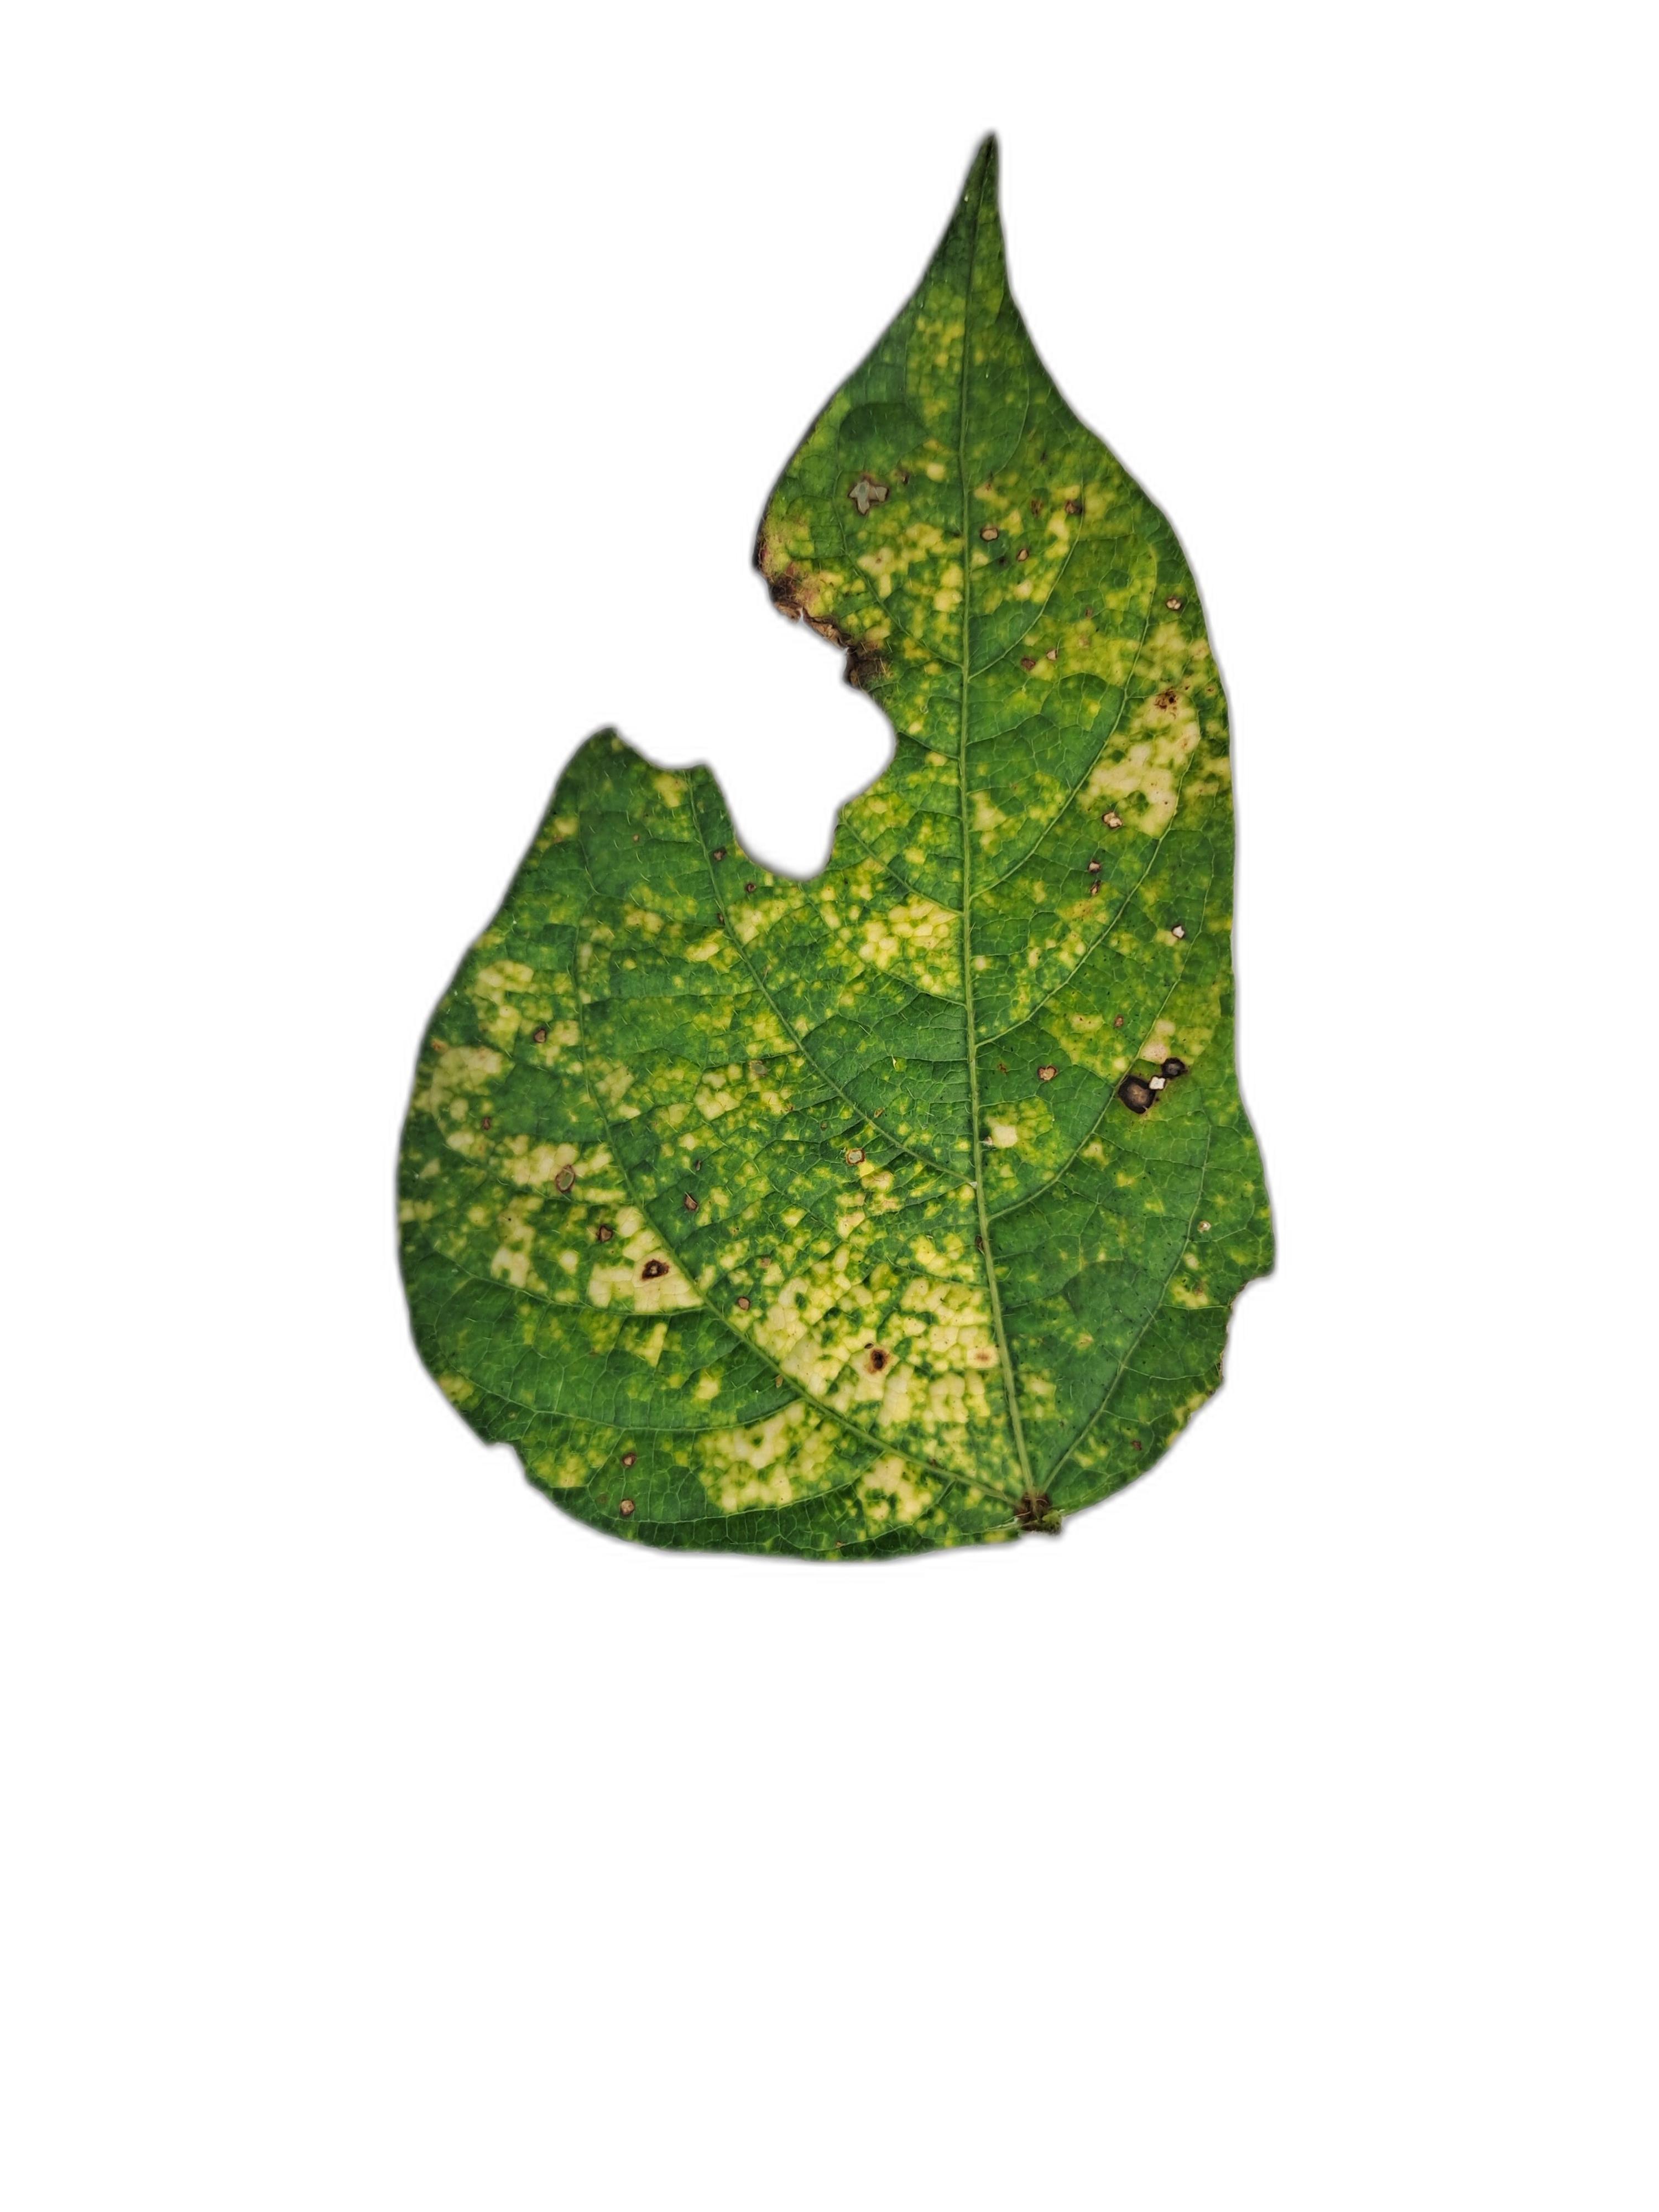
Label: Yellow Mosaic